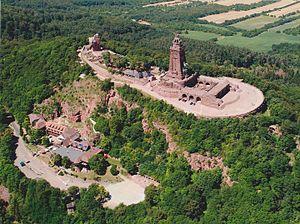
Le monument du Kyffhäuser, aussi appelé le monument de Barberousse, est un monument construit au sommet du massif Kyffhäuser près de Bad Frankenhausen en Allemagne centrale. C'est un des nombreux édifices monumentals érigés en l'honneur de l'empereur Guillaume Iᵉʳ dans toute l'Allemagne à l'époque wilhelmienne. Il a été édifié entre 1890 et 1896 sur des plans de l'architecte Bruno Schmitz qui a également conçu le monument de la Bataille des Nations à Leipzig. Le bâtiment est un but d'excursions prisé par les habitants de la région et les touristes.